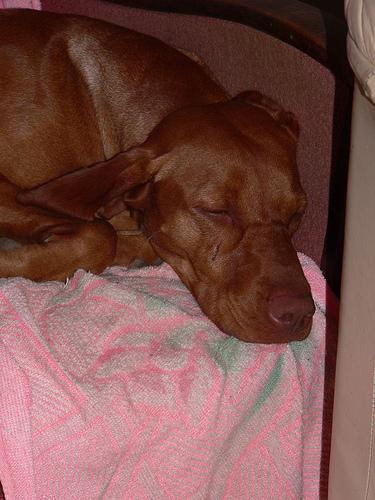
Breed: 210-n000048-vizsla